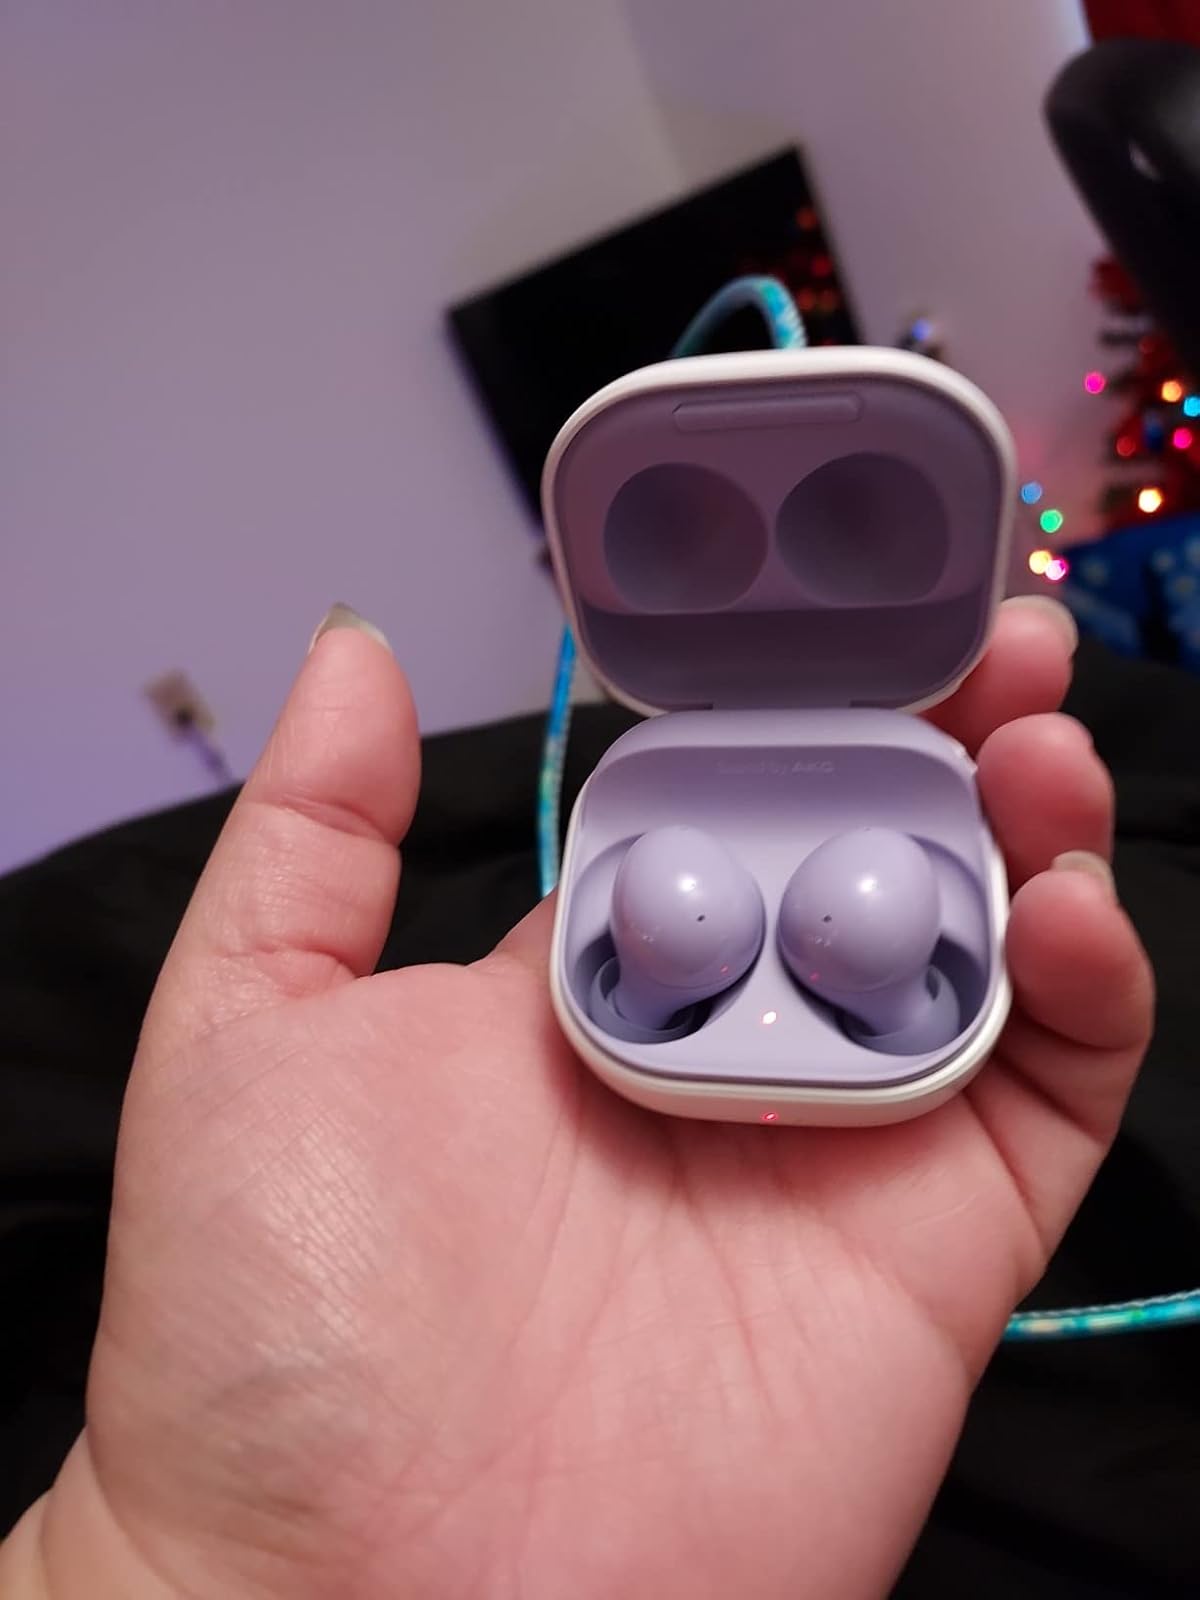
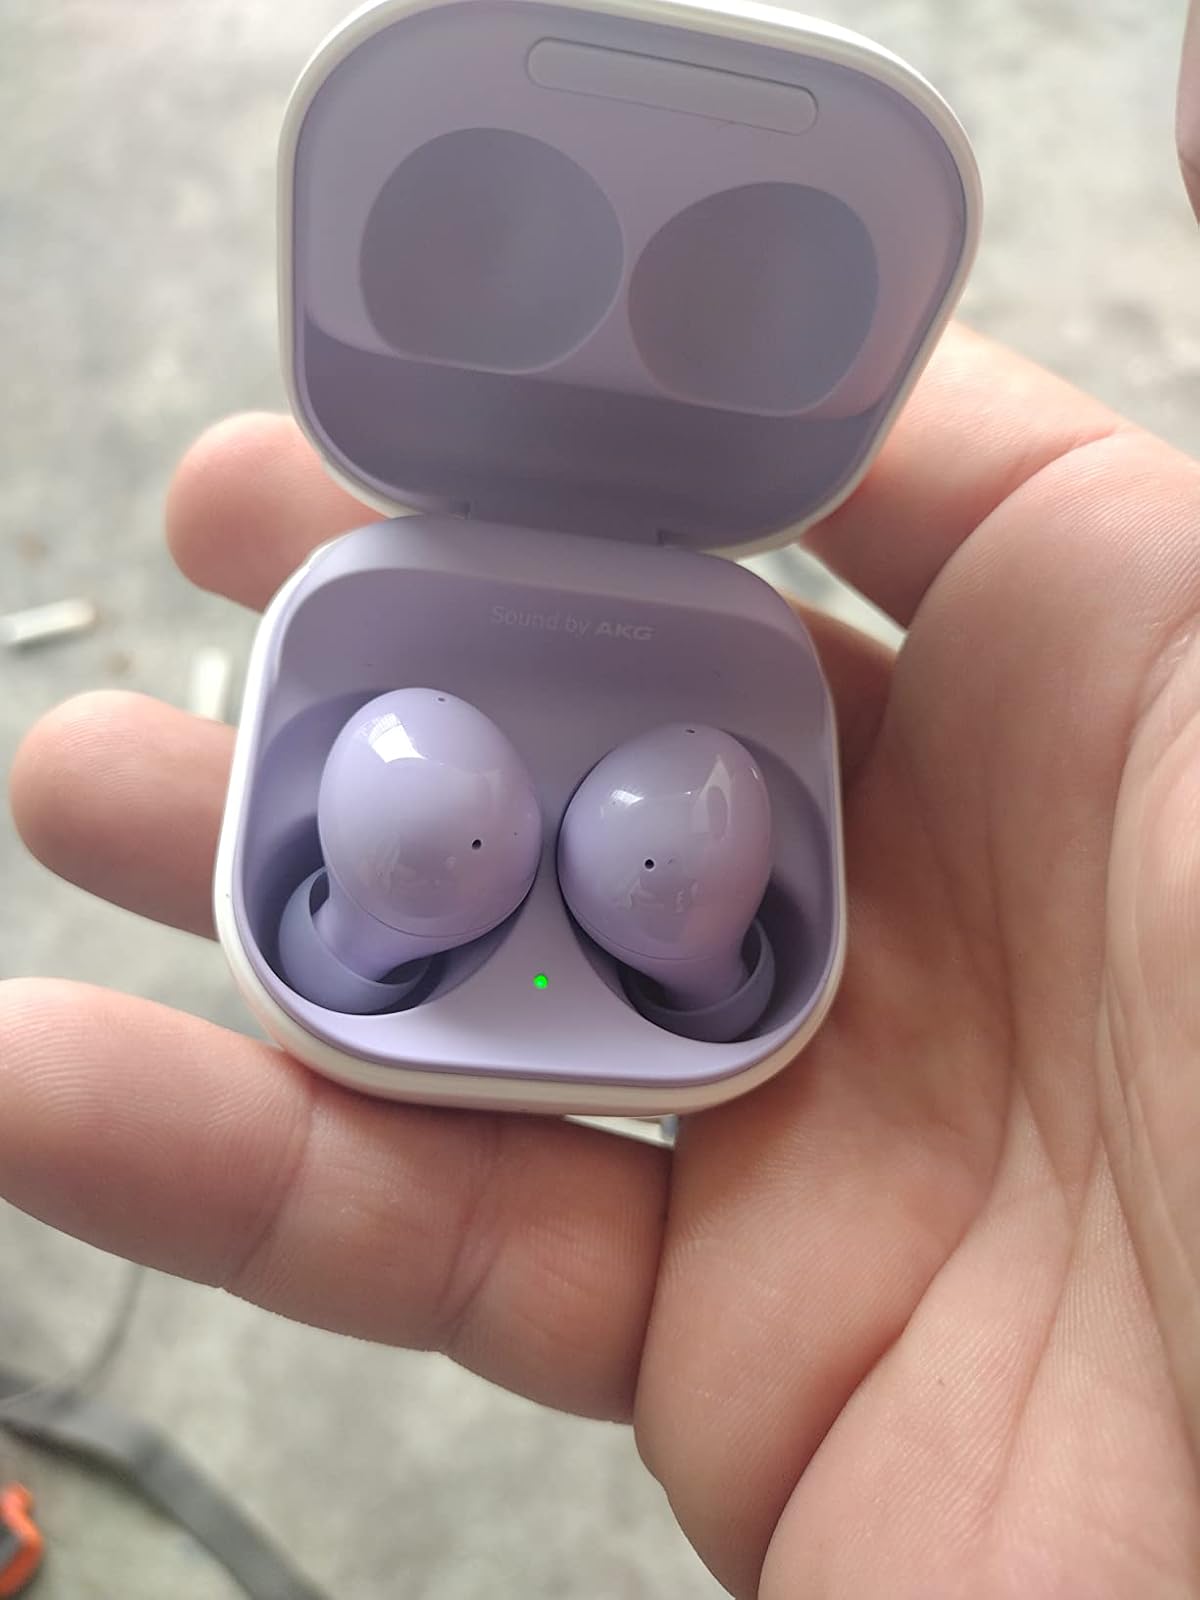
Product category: earbuds
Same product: yes